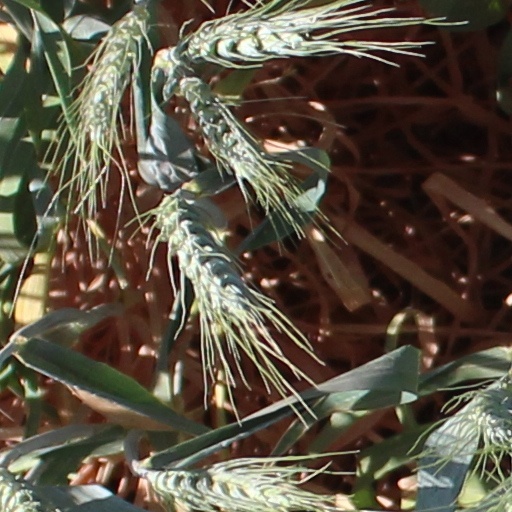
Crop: wheat